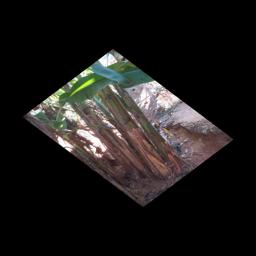
Label: MALBHOG LEAF